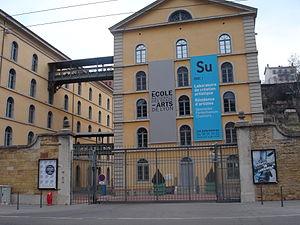
Lyon Les Subsistances, entrée côté école nationale des beaux arts
Le quai Saint-Vincent est une voie située sur la rive gauche de la Saône dans le 1ᵉʳ arrondissement de Lyon, en France.
Les rives de Saône ou quais de Saône bordent la rivière, d'un côté sur la partie historique du Vieux Lyon et de l'autre côté sur le centre de la Presqu'île. Avec les berges du Rhône à l'est, ils enserrent le centre de la ville, la Presqu'île jusqu'au pont de La Mulatière qui marque le confluent entre le Rhône et la Saône.